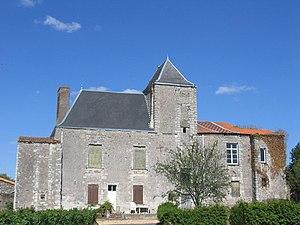
Château de la Vrillère, Châteauneuf-sur-Loire
Cet article recense de manière non exhaustive les châteaux, maisons fortes, mottes castrales, situés dans le département français de la Loire-Atlantique.
Cet article recense les monuments historiques en Loire-Atlantique, en France, répertoriés sur la base Mérimée.
Le château de la Vrillière est un château situé à La Chapelle-Basse-Mer, dans la commune de Divatte-sur-Loire, en France.